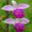
Label: orchid